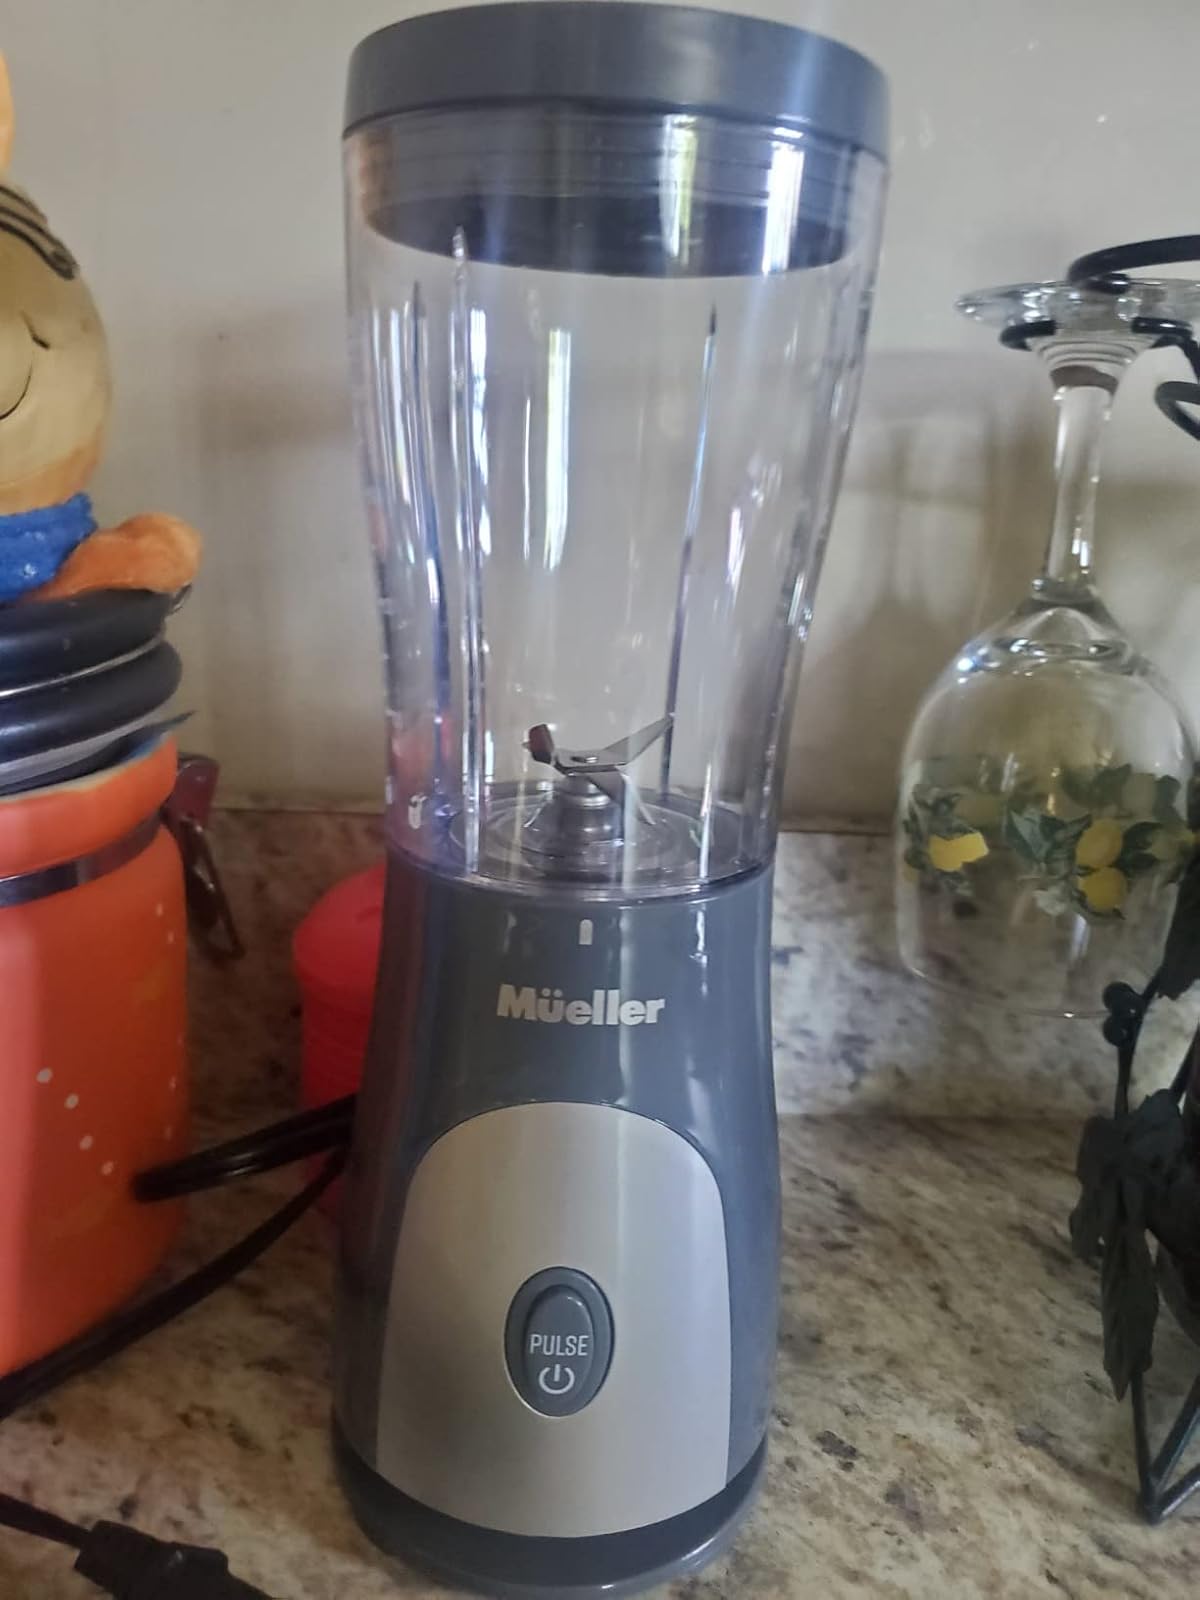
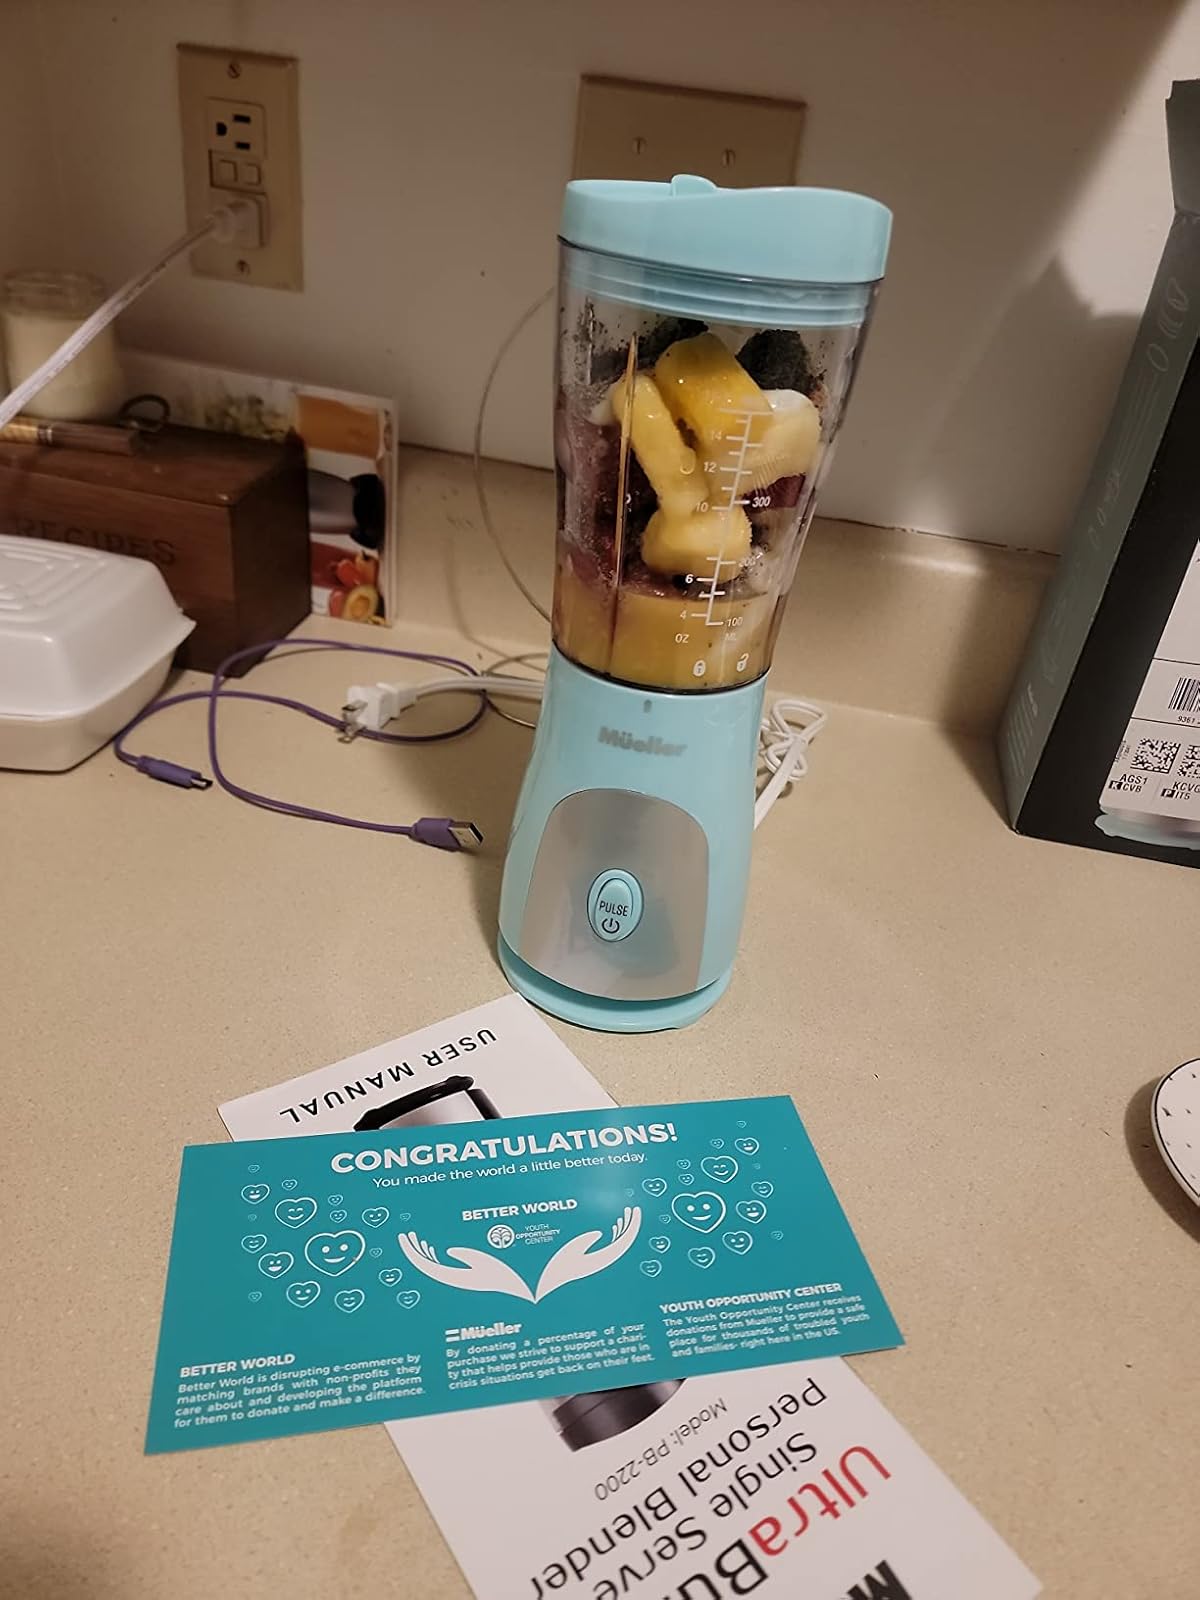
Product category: items_blender
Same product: no